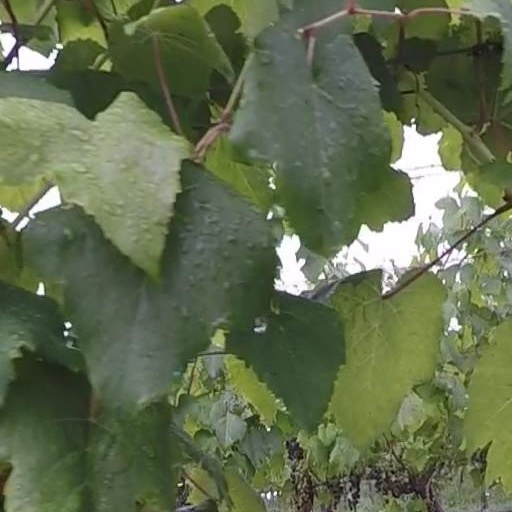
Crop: grape